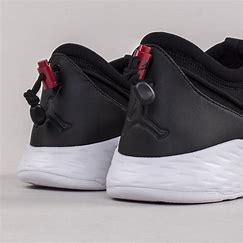
Brand: Jordan
Model: Formula 23